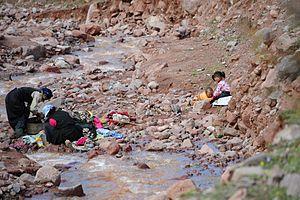
La sinisation du Tibet est, selon les milieux exilés tibétains et des observateurs occidentaux, la transformation de la société tibétaine de la région autonome du Tibet, du Kham et de l'Amdo sur la base de normes chinoises, au moyen de l'assimilation culturelle, la migration, et la politique de réforme et d'adoption de l'économie de marché. C'est un processus marqué principalement par la venue en masse de population de l'ethnie Han au Tibet et par une politique active du gouvernement central de la république populaire de Chine visant à intégrer le Tibet dans la République chinoise et à maîtriser les ambitions d'indépendance de certains Tibétains.